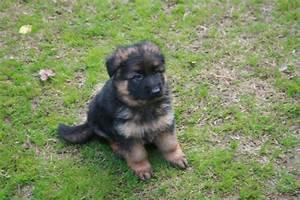
dog